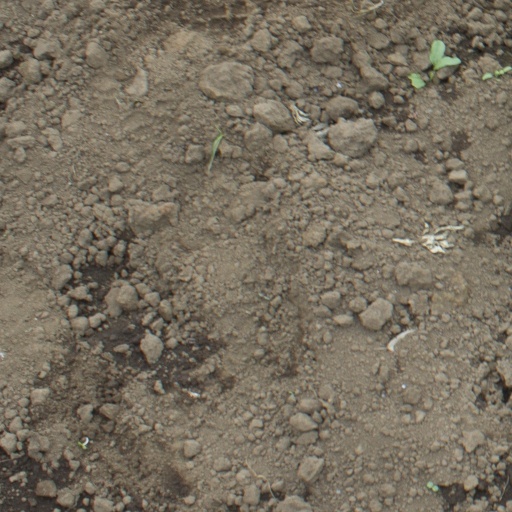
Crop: soybean